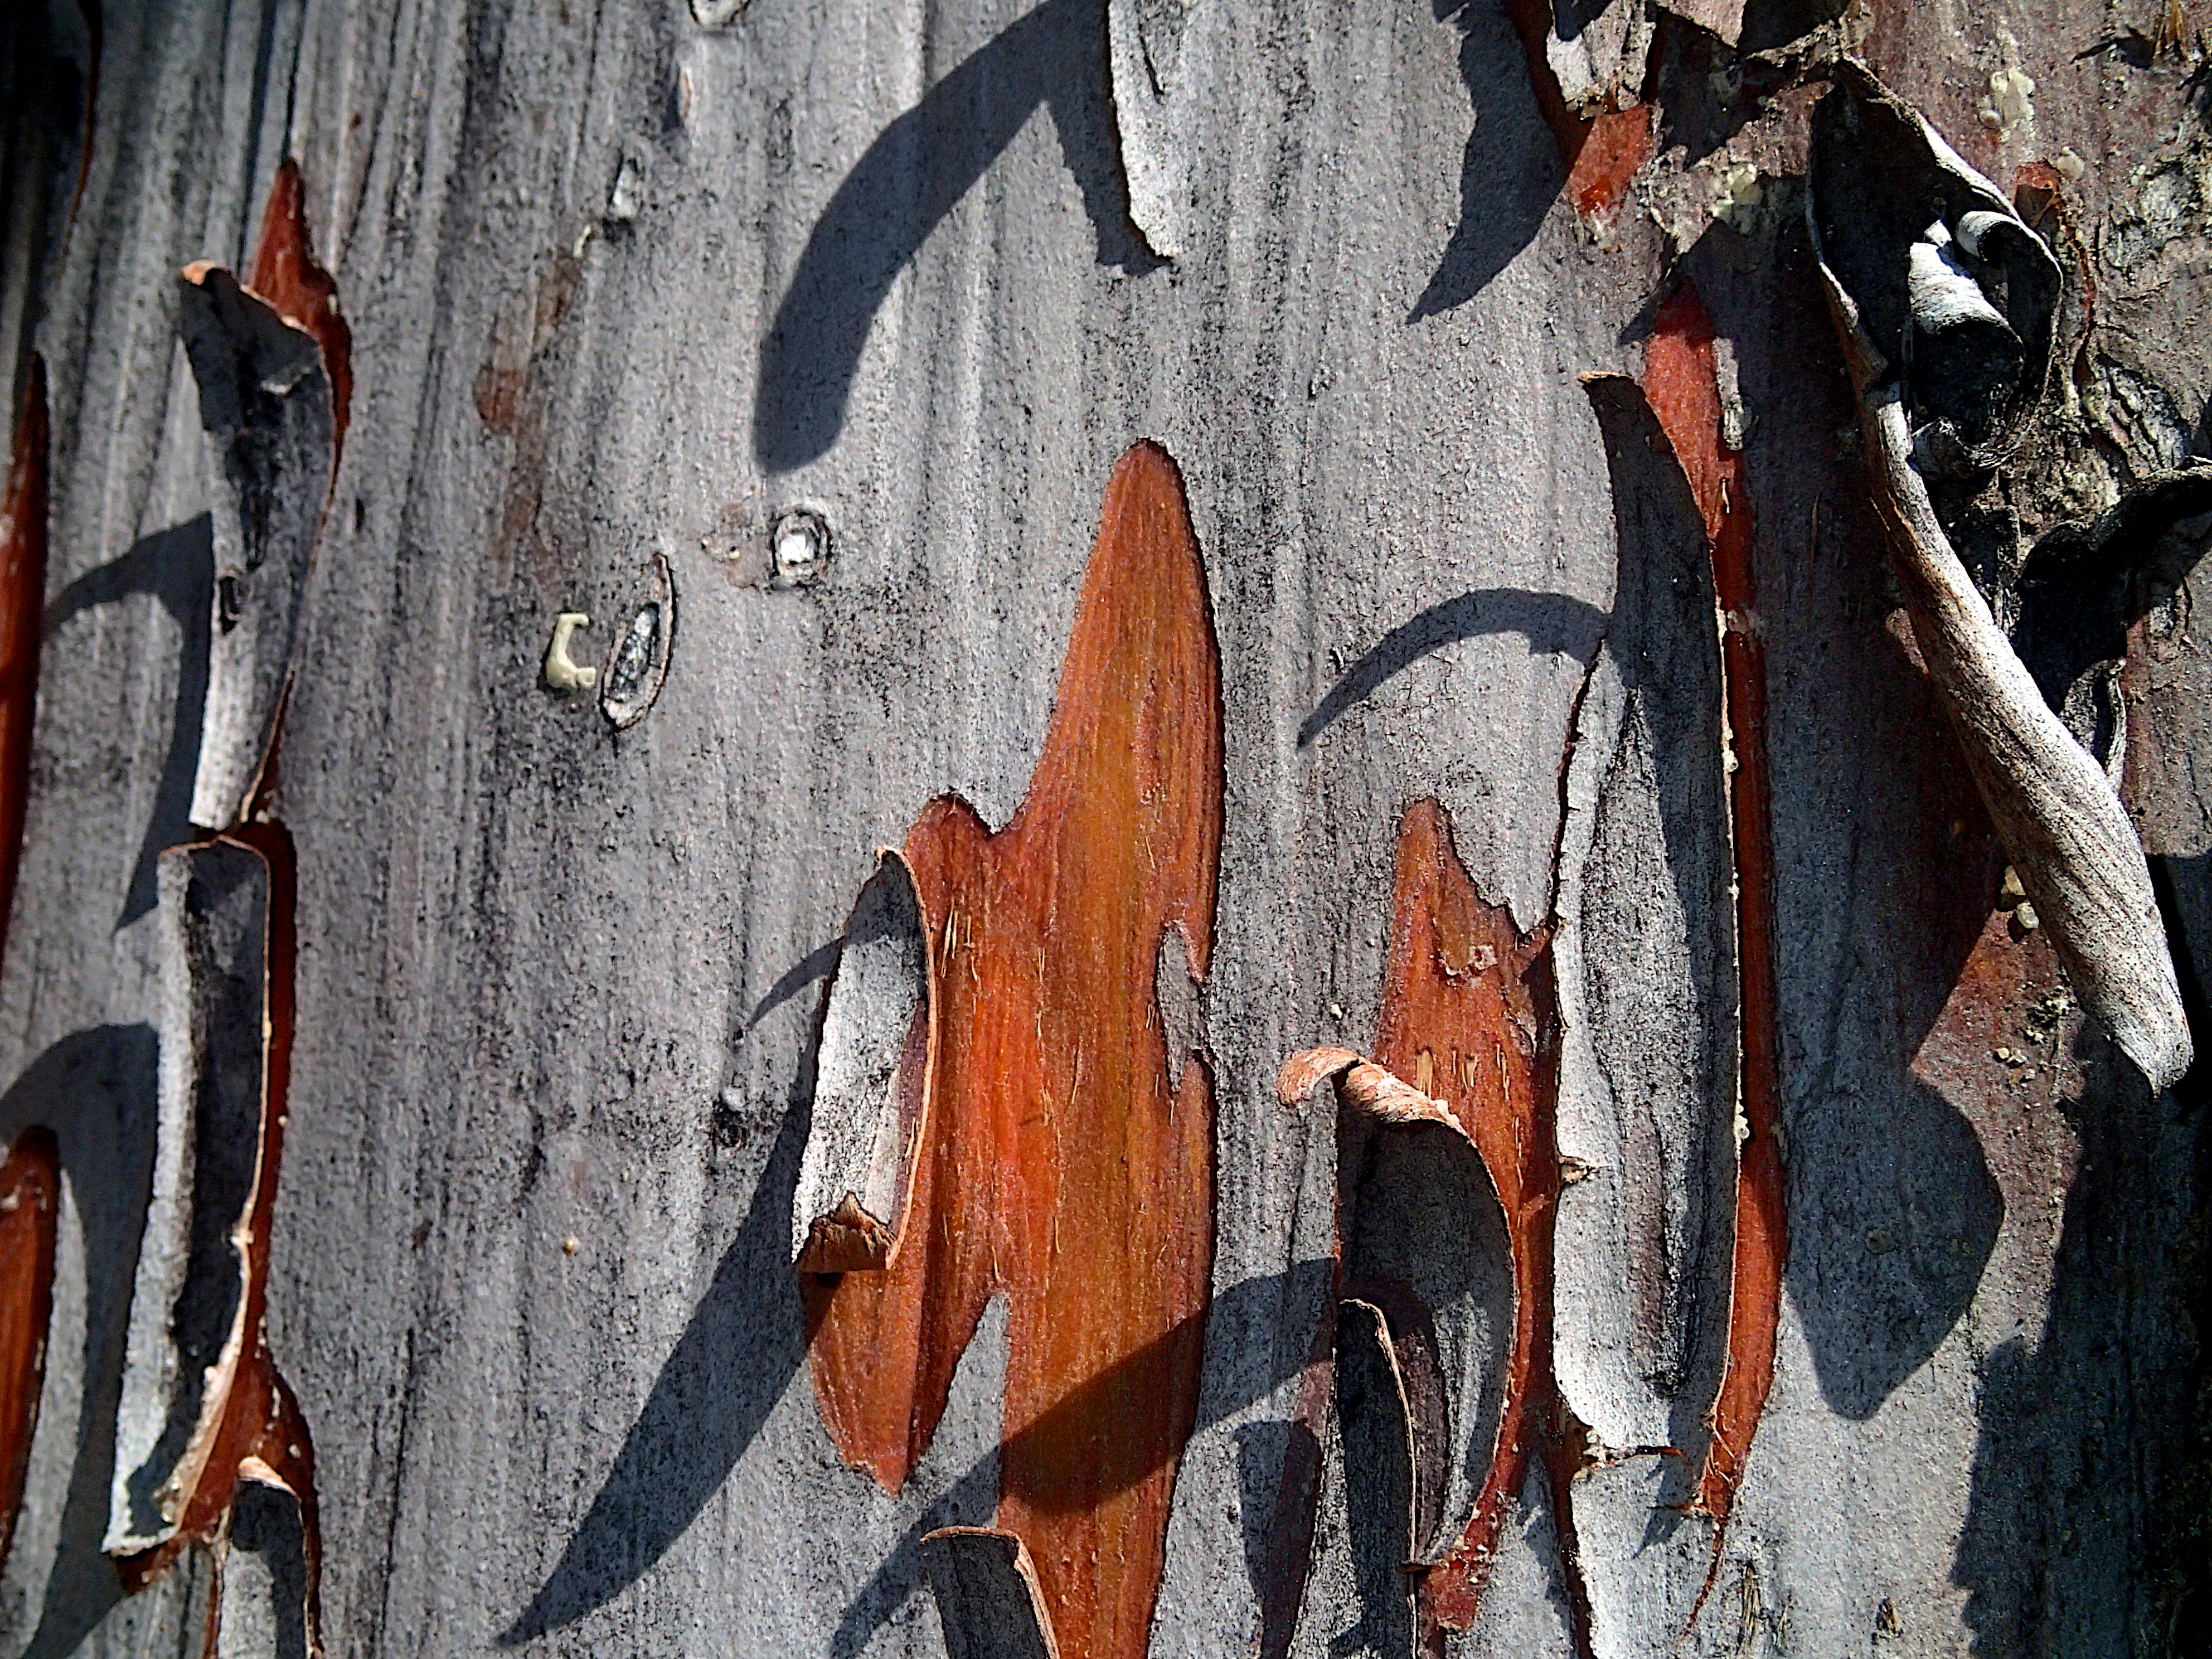
tree, wood, leaf, wall, color, strawberry, painting, arizona, art, temple, modern art